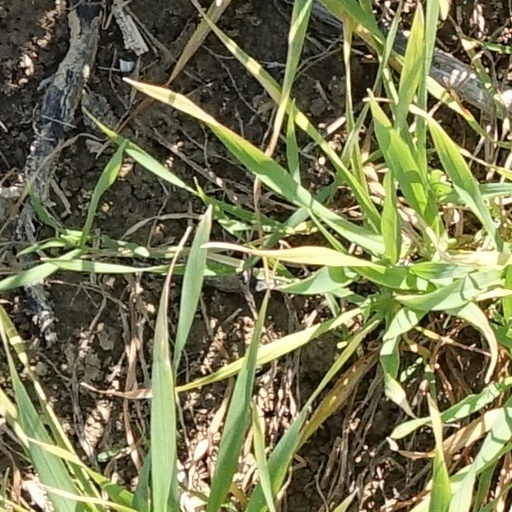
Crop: wheat